Nervo (crater)

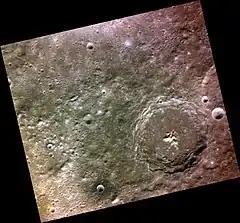
Approximate color MESSENGER image with Nervo below right

Nervo is a crater on Mercury. It has a diameter of 63 kilometers. Its name was adopted by the International Astronomical Union in 1979. Nervo is named for the Mexican poet Amado Nervo, who lived from 1870 to 1919.